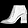
Label: Ankle boot